Single Ladies (Put a Ring on It)

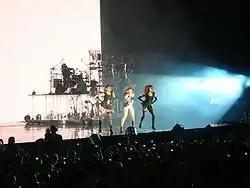
A long shot of three women performing in front of a crowd. From left to right, the first and third are dancing, while the second is singing. Behind them, a band, playing guitars and drums, is visible. The women are wearing black dresses.

"Single Ladies" debuted at number 72 on the US "Billboard" Hot 100 chart issue dated November 1, 2008. On December 6, 2008, it moved from number 28 to number two on the Hot 100 chart, as a result of its debut at number one on the Hot Digital Songs chart, selling 204,000 digital downloads. The song became Beyoncé's fifth solo single to top the Hot Digital Songs chart. "If I Were a Boy" charted at number three on the Hot 100 chart the same week, and thus Beyoncé became the seventh female in the US to have two songs in the top five positions of that particular chart. The following week "Single Ladies" climbed to number one on the Hot 100 chart, selling 228,000 downloads, and became Beyoncé's fifth solo single to top the chart. It tied her with Olivia Newton-John and Barbra Streisand at number six on the list of female artists with the most Hot 100 number one hits, as of 2010.